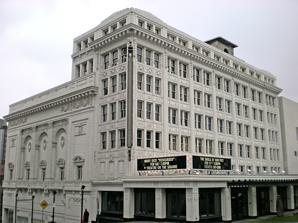
Building: Pantages Theater (Tacoma, Washington)
Country: Unknown
Year built: 1916
United States historic place Pantages Theatre U.S. National Register of Historic Places The Pantages Theater in Tacoma, Washington Location 901 and 909 Broadway, Tacoma, Washington Coordinates 47°15′19″N 122°26′22″W / 47.25528°N 122.43944°W / 47.25528; -122.43944 Area less than one acre Built 1916 ( 1916 ) Architect B. Marcus Priteca Architectural style Late 19th And 20th Century Revivals, Second Renaissance Revival NRHP reference No. 76001902 Added to NRHP November 7, 1976 The Pantages Theatre or Jones Building in Tacoma, Washington was designed by the architect B. Marcus Priteca .  The unusual structure opened in January 1918. However, the theatre was commissioned in 1916 by the theatre manager Alexander Pantages.  It was designed to be an office building and a vaudeville theatre . The theater's Second Renaissance Revival style is juxtaposed with the Commercial style. The exterior above the ground floor is largely unaltered. The building still houses entertainment and commercial activities (Tacoma City Theaters) A brief overview of the owner and renovation history, in 1916–1918, B. Marcus Priteca with Edwin W. Houghton; 1955 remodel, Carlson, Eley, and Grevstad; 1982–1983 renovation, Richard F. McCann; 2006 entrance/lobby renovation, Korth Sunseri Hagey and Grulich Architecture and Planning; 2014 stage expansion and structural renovations, BCRA. 901 Broadway. Exterior It stands at the end of a block formed by Commerce Street, Ninth Street, and Broadway Plaza. The setting is characterized of downtown commercial activities and remains faithful to late 19th and early 20th century streetscapes. The theatre-office building measures 100 feet (30 m) on the north (Ninth Street) by  115 feet (35 m) along the west (Broadway). The building uses a steel framed with reinforced concrete walls. The Ninth Street and Broadway facades are white, glazed terra cotta in a matt finish. The Commerce Street façade is yellowish-toned brick. The Ninth Street facade of the Theater is divided horizontally into three major sections, and vertically into five bays. The lower level of the facade, which conforms to the steep Ninth Street grade, has received a minimum of elaboration - typical of a Renaissance, palazzo base. The central level of this elevation, equivalent to three stories in height, features a triple-arched blind arcade set within the three central bays. Each individual archway: is punctuated by a pedimented , structural opening with a large ornamental cartouche above. These central bays are each framed by imposing, pseudo-Corinthian pilasters and half pilasters, full three stories, in height. The blind arcade is solidly flanked by sparsely-decorated outermost bays. Structural openings on the same level as those of the central bays are capped with segmental-arched pediments. Five bracketed balconettes underline these openings, creating a strong horizontal course, which firmly ties the variant bays together. A heavily proportioned entablature repeats the-horizontal movement across the full five bays on this facade. The entablature has a simple architrave , festooned frieze , and cornice with a boldly projecting dentil course. A substantial parapet above the cornice is simply ornamented with raised terra cotta rosettes, and rectangles. Interior 1918| The theatre was designed as a combination office and Theatre. The setup of the main auditorium has seating accommodations for 900 with three boxes on each side. In March 1976, a proposal was prepared for the “Adaptation of the Tacoma Pantages Theatre”, by Richard F. McCann, A.I. A. M.H. Company P. S. that prepared and did the architecture renovations is the joint practice of Richard F. McCann and George T. Howard, formerly associates of the late B. Marcus Priteca, F.A.I.A., since his passing in 1971, was the original architect of the starting of the Patanges. The stage area in 1976, was presented with a curtain line, the existing upstage wall is 26 ½ feet, with the playing area on stage is 34 feet. The auditorium is elliptical, the proscenium arch and stage located on the south wall. The small orchestra pit can be entered through the greenroom below the stage. Dressing rooms flank the greenroom at that level. Because of the very steep grade on Ninth Street, large spaces below the auditorium level were available for rehearsals and storage. At the lowest level on Commerce Street, the heating and electrical systems were installed. The Gridiron| In 1971 the gridiron was documented as an open steel flooring over the stage area, the gridiron was installed in order to support scenery and the rigging equipment necessary to “fly” or suspend this scenery within the stage area, to make access to rigging equipment easy, and safe. Iron weight was used to help support lighting border lights. The gridiron was framed to accommodate for hemp rigging. There were proposed plans to expand the gridiron completely covering the performing stage area. The Pantages Theatre | Acoustics. Notably, in their orchestra pit configuration, the pit is under the soffit of the stage, allowing sound to flow from the aperture in between the pit rail and the edge of the forestage. Additions to the theater| Roxy Theatre remodel; in 1955 tile ceilings were added for acoustics, terrazzo marble was added to the entrance, and glass panel doors and walls were updated. Custom-built entrance doors with polished aluminum frames with the doors being solid glass panels were included in the remodel for the grand opening of The Roxy. Decorative features of the auditorium rely upon the lavish use of. The proscenium arch is covered with classical motifs executed in plaster by European craftsmen.  At the center is an elaborate floral cartouche . Projecting from the cartouche is a torch. Fluted, engaged columns flank the proscenium. The auditorium's entablature has a dentil led cornice with shell finials . Above the entablature is the coved ceiling with gutter lighting. At the center of the ceiling is an art glass sunburst, instead of a traditional crystal chandelier . Boxes are located on either side in the ante-proscenium area. Each is an arch-shaped niche ornamented on its interior by rosettes and a large shell motif. The box entrance is enframed by a complex arrangement of pilasters, entablature, and broken pediment. Jones Building Entrance, West side North Front Triple-arched blind arcade on the Ninth Street facade Stage Front and Proscenium Arch Pantages Theater Pantages Theater, North facade History In 1989 Tacoma’s Gross Bros. department store opened at its new location on 9th and Broadway, and was considered the finest department store in the Pacific Northwest . The business was bought in 1897 by businessman William Jones. C. 1916, an agreement was reached (of which documentation has been lost) between Jones and theatre mogul Alexander Pantages , leading to the demolition of the department store in 1916 and the construction of the Tacoma Pantages Theatre-Jones Building. The theatre was opened in 1918 as one theatre location in a circuit of Vaudeville Theatres. During this initial “Pantages” era, stage manager Carl Ellis and projectionist Clyde Ellis became known as the “Edisons of the Stage” for their revolutionary use of heat-resistant colored globes for vaudeville stage lighting , a system which became a model for other Pantages Theatres. Alexander Pantages owned the theatre until RKO Pictures purchased the Tacoma location as well as six other locations following bad publicity surrounding Pantage’s rape trial in 1929. After the RKO purchase, the theatre was later  renamed the “RKO Orpheum” in 1930 to avoid association with Alexander Pantages. The RKO Orpheum continued vaudeville acts while adopting the showing of “talkies” or sound film , and musical orchestras. In 1932, the Orpheum failed to profit and Tacoma was in need of a film theater. The Orpheum was bought by John Hamrick and Ned Edris and renamed the “Roxy”. The Roxy lived as a film house with the occasional performance under the management of Will J. Conner, who renovated the venue to better suit motion pictures. Hamrick was bought out by Edris’ brother William after Ned’s death, and operated under the Edris Company Theater Division. Conner assumed majority ownership in 1959, and his Conner Corporation maintained the theatre until 1974. In 1974, the property was foreclosed upon, and in 1974 the City of Tacoma purchased the Roxy due to the need of a performing arts center and in 1975 registered the building as a historic site. The “Pantages” moniker was reinstated upon its grand reopening in 1983.   Management changed in 2021 after a dispute between Tacoma City Venues & Events and management nonprofit Tacoma Arts Live . The latter party declined to renew their contract and through a bidding process, multinational corporation ASM Global was chosen as the new management company. ASM signed a $2.4 million 11-year contract with the City of Tacoma. As of 2024, the Pantages theater is still an active performing arts center for the City of Tacoma. Entertainment The entertainment style of vaudeville acts at The Pantages were seen as an array of comedic styles such as tap dancing, comedy shows, ventriloquists, vocalists, and trick cyclists. The vaudeville acts thrived under Pantages ownership until 1930 . Specific examples can be seen through orchestra, musical comedy, circus acts, and the occasional random appearance ( Franklin D. Roosevelt in 1920). In 1929 the Pantages Theatre was bought by RKO Pictures (Radio Keith Operations) and was renamed the RKO Orpheum in 1930. The RKO Orpheum was open from 1929 to 1932. During this transition, the entertainment style changed to traditional singers, radio stars, organists, and silent film showings. Entertainment can be seen as radio shows, performances, and talkies . The Roxy was bought by John Hamrick and Ned Edris in 1932 to fulfill Tacoma’s need for a film theater. Between 1932-1975, the Roxy focused on showing films and the occasional performance. The Roxy was known for incorporating 3D aspects into their film showings. In the 1970s, the City of Tacoma was bought the theatre and declared it an historic site. The Roxy changed ownership and was reopened as The Pantages in 1979 and chartered as a traditional performance center. From 1979 to today The Pantages Theatre has put on performances in ballet, comedy, Broadway musicals, celebrity shows, orchestras, live musical concerts, and vaudeville revival. Some performances shown at the Pantages Theatre (1918-1928) could be seen through the Ingleside Orchestra (10/24/1923), Singer Monte Carter (1918), and Vice Presidential nominee Franklin D. Roosevelt (1920). Silent films like Fast Life (1929) could be seen at the RKO Orpheum (1929- 1932). Film movies at The Roxy (1932-1975) such as House on a Haunted Hill (1959) and Tugboat Annie Sails Again (1940) were shown frequently. When the Pantages Theatre reopened in 1975 famous acts and people such as Della Reese (1959), Gregory Peck (1995), Debbie Reynolds (1998), Queen Latifa (2007), Chicago Musical (2013), Jeff Bridges (2014), and Cabaret Shows (2017) perform to this day. Bibliography Richard F. McCann, A.I.A. - Adaptation of Tacoma Pantages Theatre - to serve the Existing Need for a City Center Performance Facility. M.H. Co. P.S. - Seattle and Hollywood, March, 1976, unpublished. (File Copy - City Clerk's Office) Bonney, W.P. A History of Pierce County. 3 vols. Chicago. Pioneer Historical Publishing Company. 1927 Harvey, Paul W. Tacoma Headlines. Tacoma, Washington; The News Tribune, 1962 Hunt, Herbert (1916). Tacoma Its History and Its Builders, A Half Century of Activity . Chicago, Illinois: S. J. Clarke Publishing Company. ( Volume 2 ) Scully Jr., Vincent (1961). Modern Architecture . N.Y.: George Braziller. LCCN 61-13689 . OCLC 710751 . McCann, Richard F., A.I.A.: a series of conversations, personal interviews during January and February and March 1976 Priteca, B. Marcus A.R.C.A., F.A.I.A.; Specifications for the Pantages/Jones Building, Tacoma, Washington dated September 1, 1916 Seattle Post-Intelligencer, October 3, 1975, page A 7 Blecha, Peter. Britten, Patsy (1923-2013 ), December 23, 2014. https://www.historylink.org/File/10977. Johnson, Blaine et al. Now Playing : Showtime in Tacoma . Tacoma, WA: Tacoma Historical Society Press, 2017. Print. Kamens, Brian G. Tacoma Pantages Theatre . Tacoma, Washington: Tacoma Public Library, 1990. Tacoma Public Library. n.d. “Marvin D. Boland Collection BOLAND-B8770.” Tacoma Public Library Digital Collections Northwest Room 36797.jpg. Accessed October 12, 2024 References